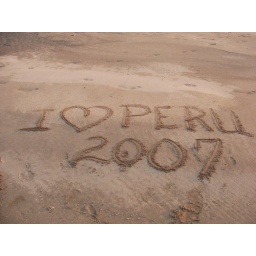
Writing in the sand @ the beach